Pontiac Parisienne

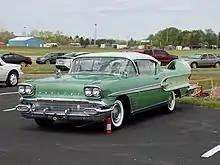
1958 Pontiac Parisienne Sport Coupe

The Parisienne entered the production lineup as a sub-series within the Laurentian line in the 1958 model year. Parisienne became a separate model in 1959.